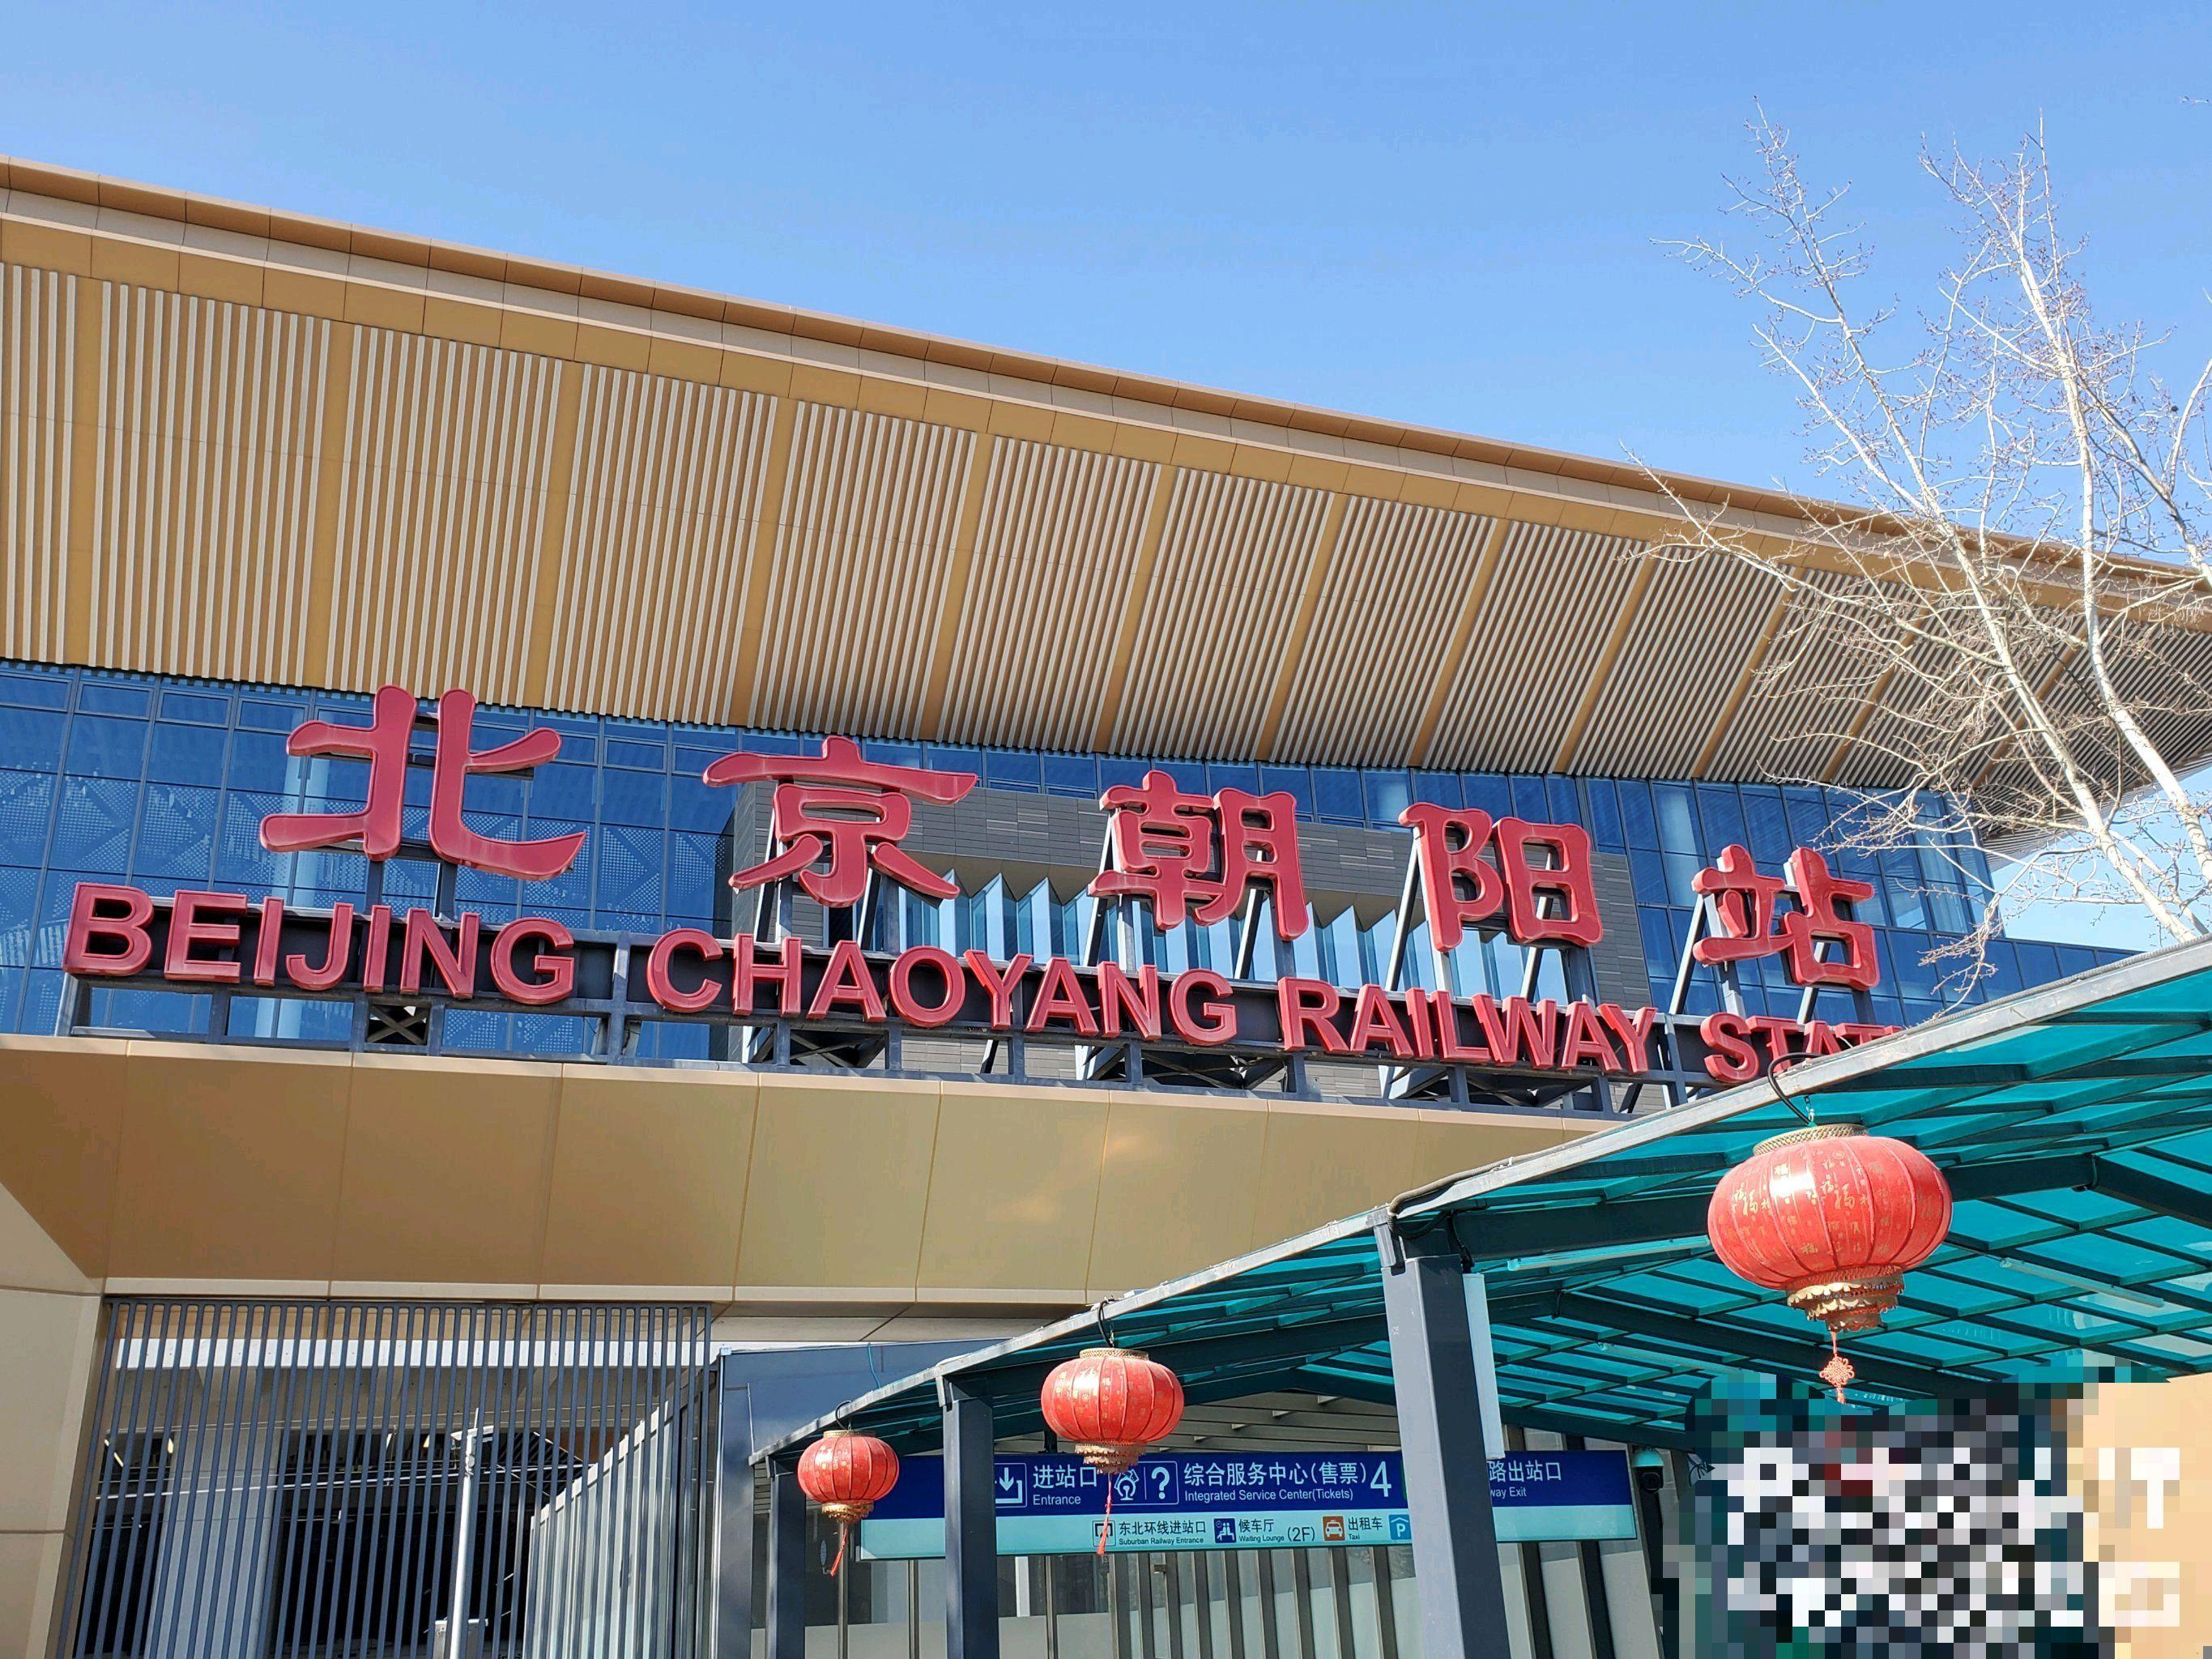
地标名称：北京朝阳站
所在城市：北京市·朝阳区